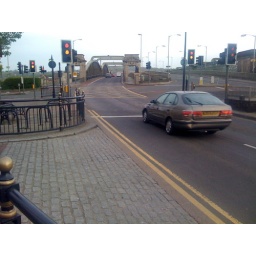
The bridge over the Medway river